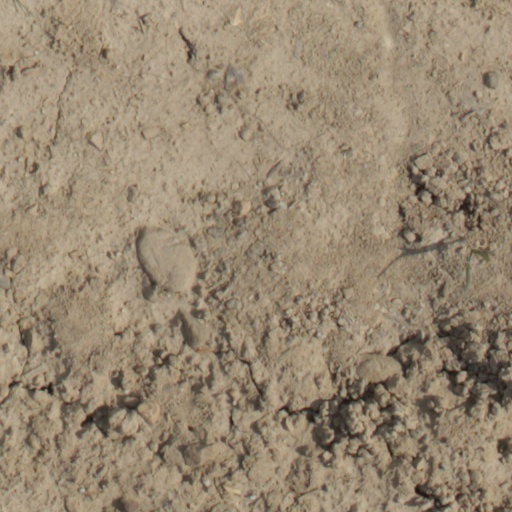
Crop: wheat